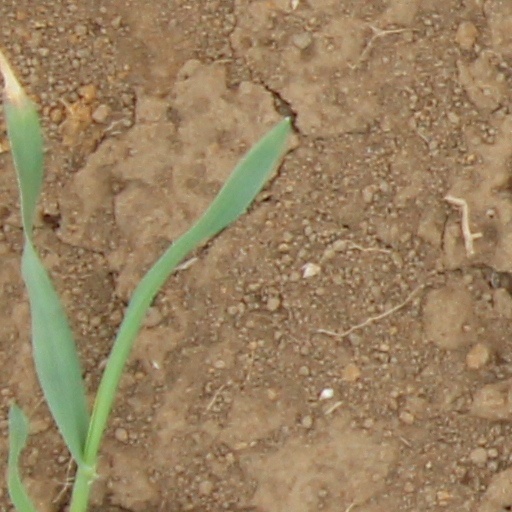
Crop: wheat